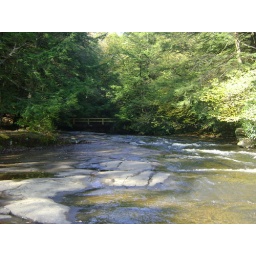
I love walking out on the rocks and shooting from almost right in the river. This is right before the falls.